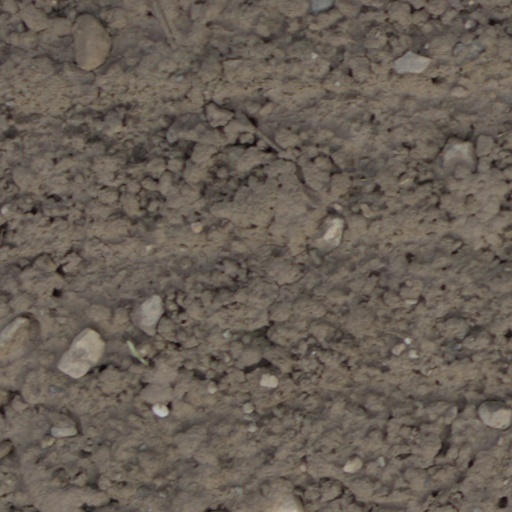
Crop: wheat